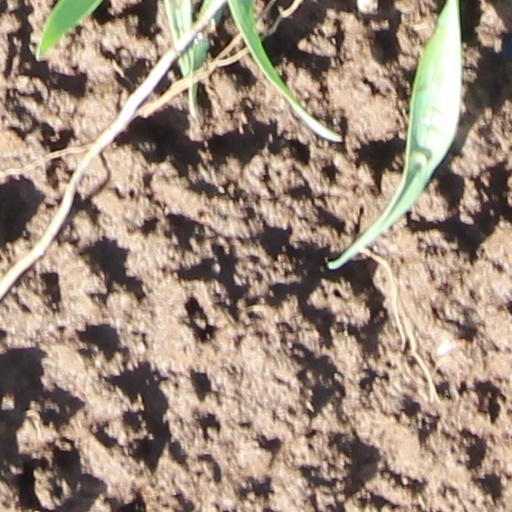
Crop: wheat